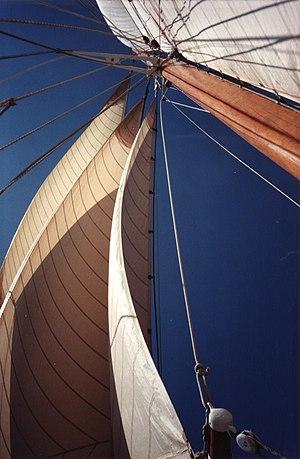
Le navire Hoëdic, ancien thonier breton converti en bateau croisière/promenade au départ du Lavandou, France.
Le Hoëdic est un ancien thonier en bois de 1953, grée en ketch, construit aux Sables-d'Olonne. Après son rachat en